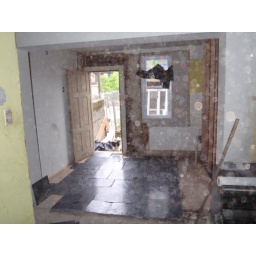
Rough laid-in slate tile floor in kitchen rear